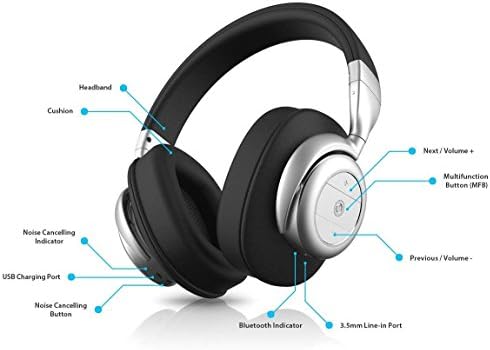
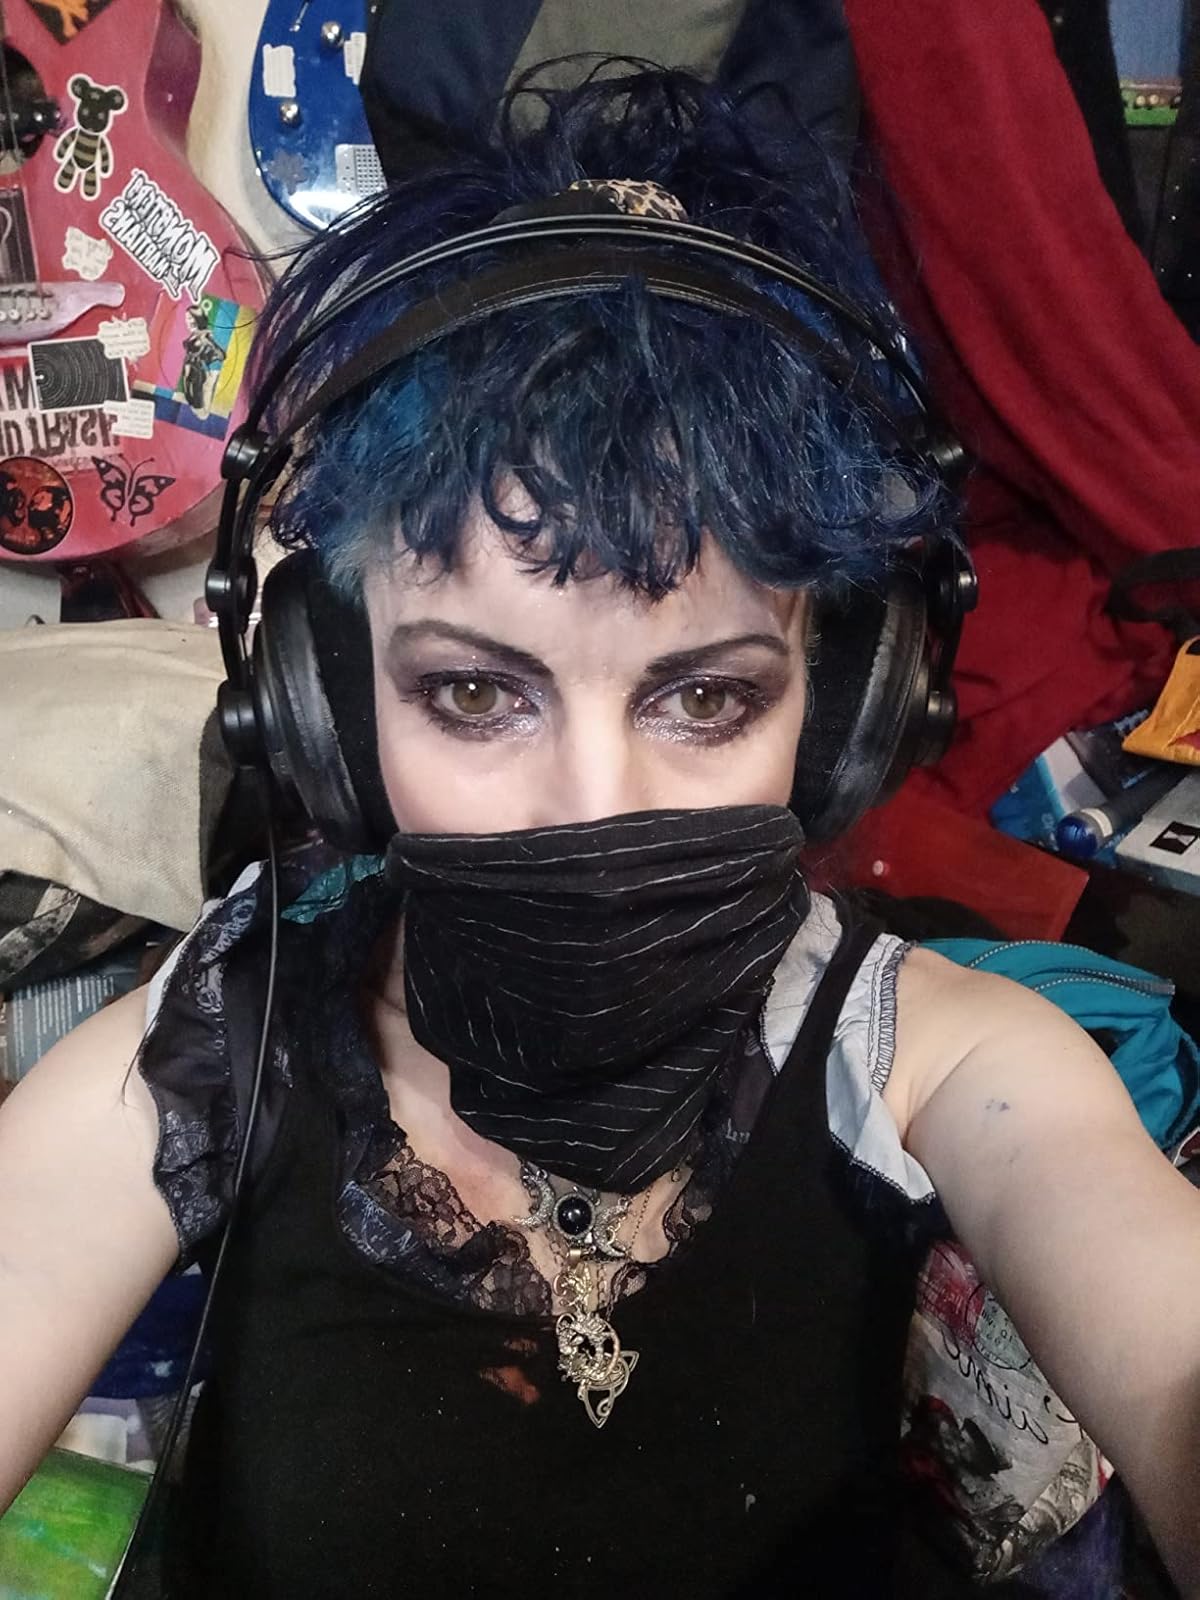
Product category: headphones
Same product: no